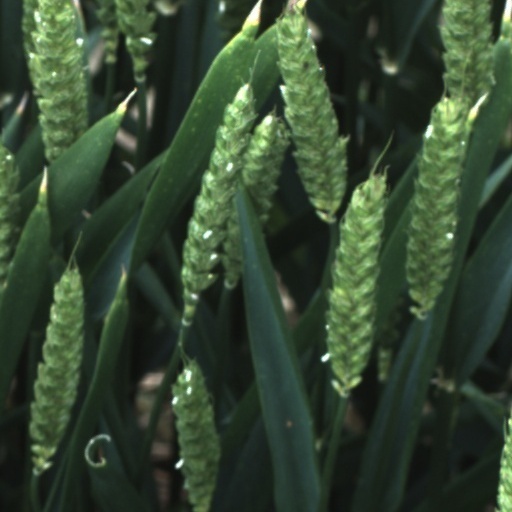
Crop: wheat